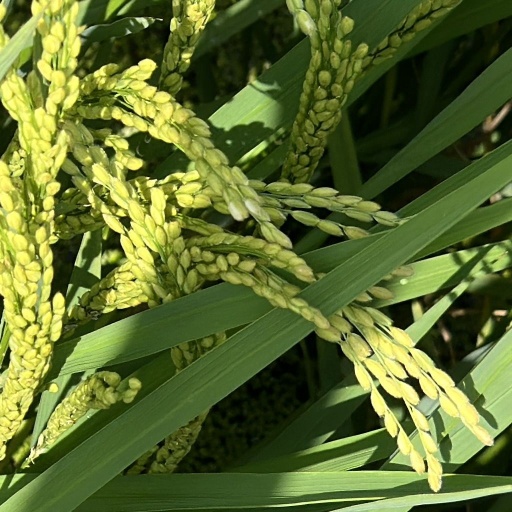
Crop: rice